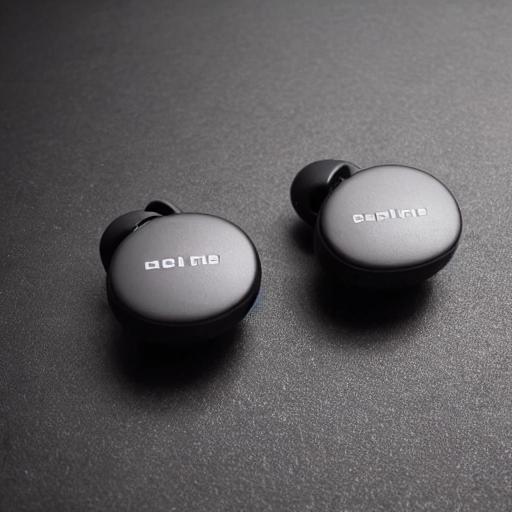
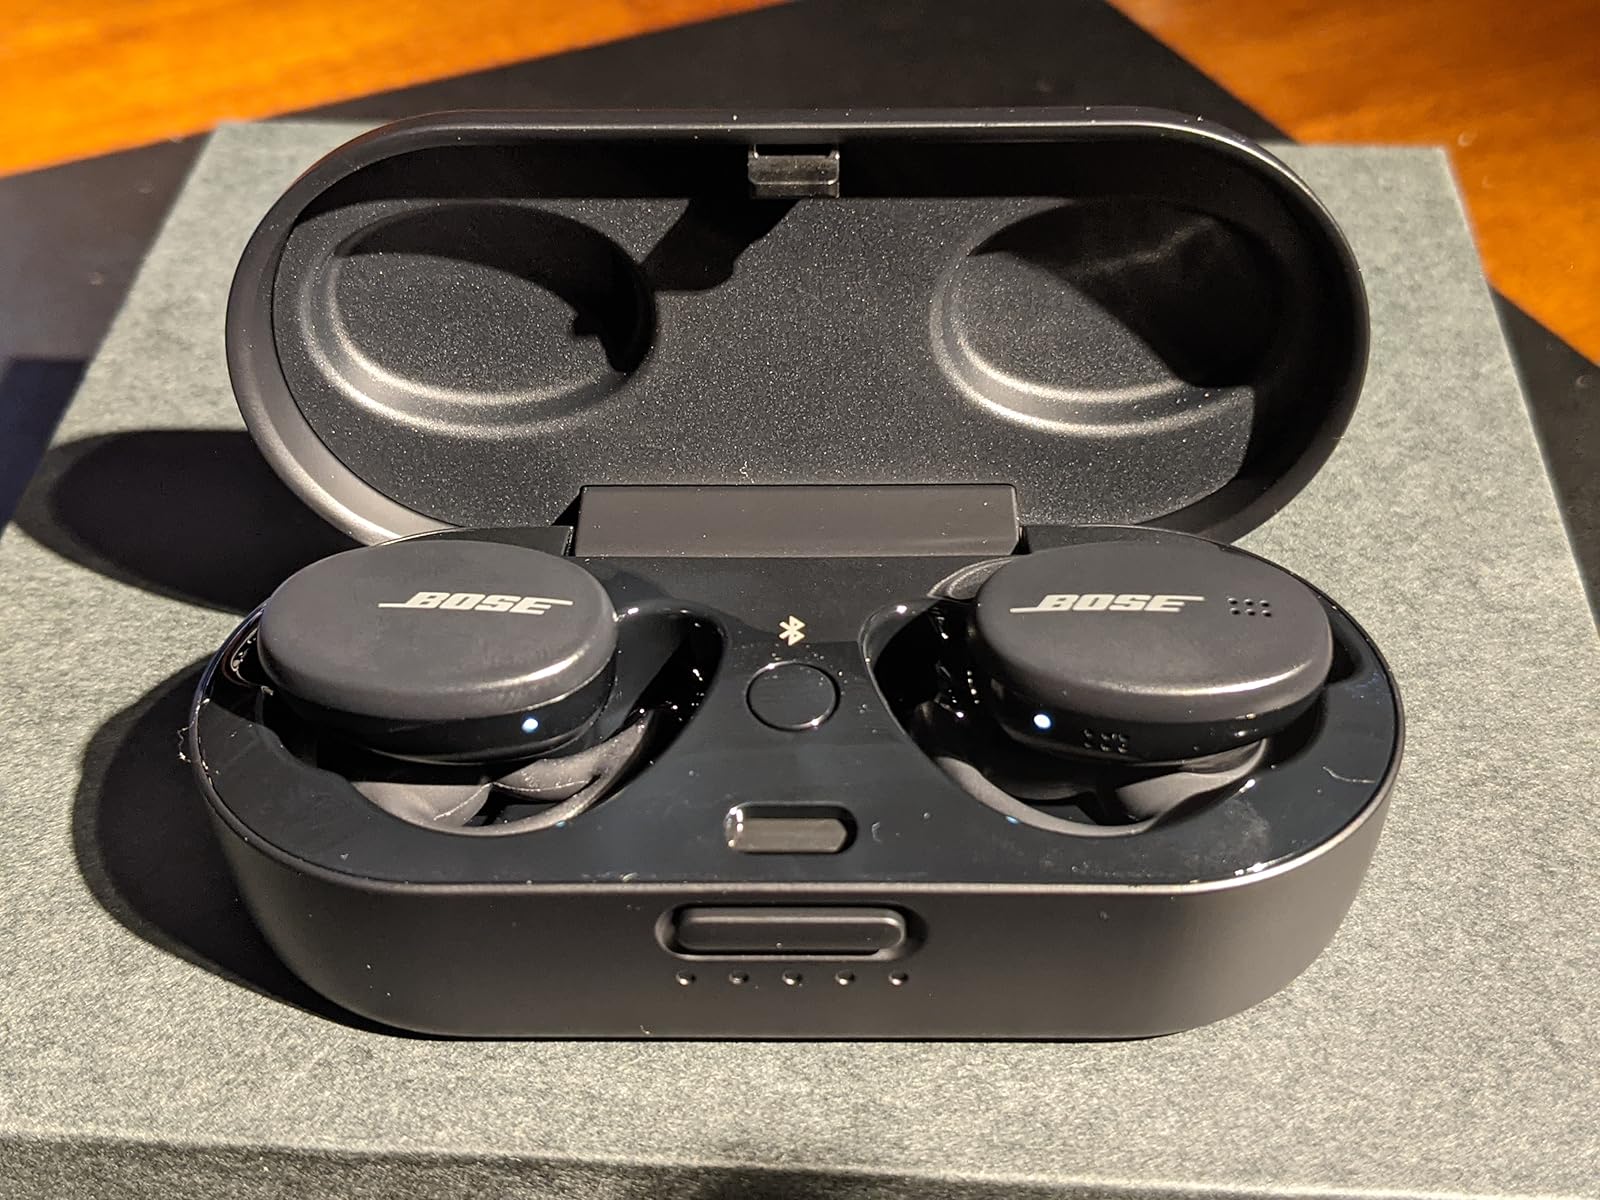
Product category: earbuds
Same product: no